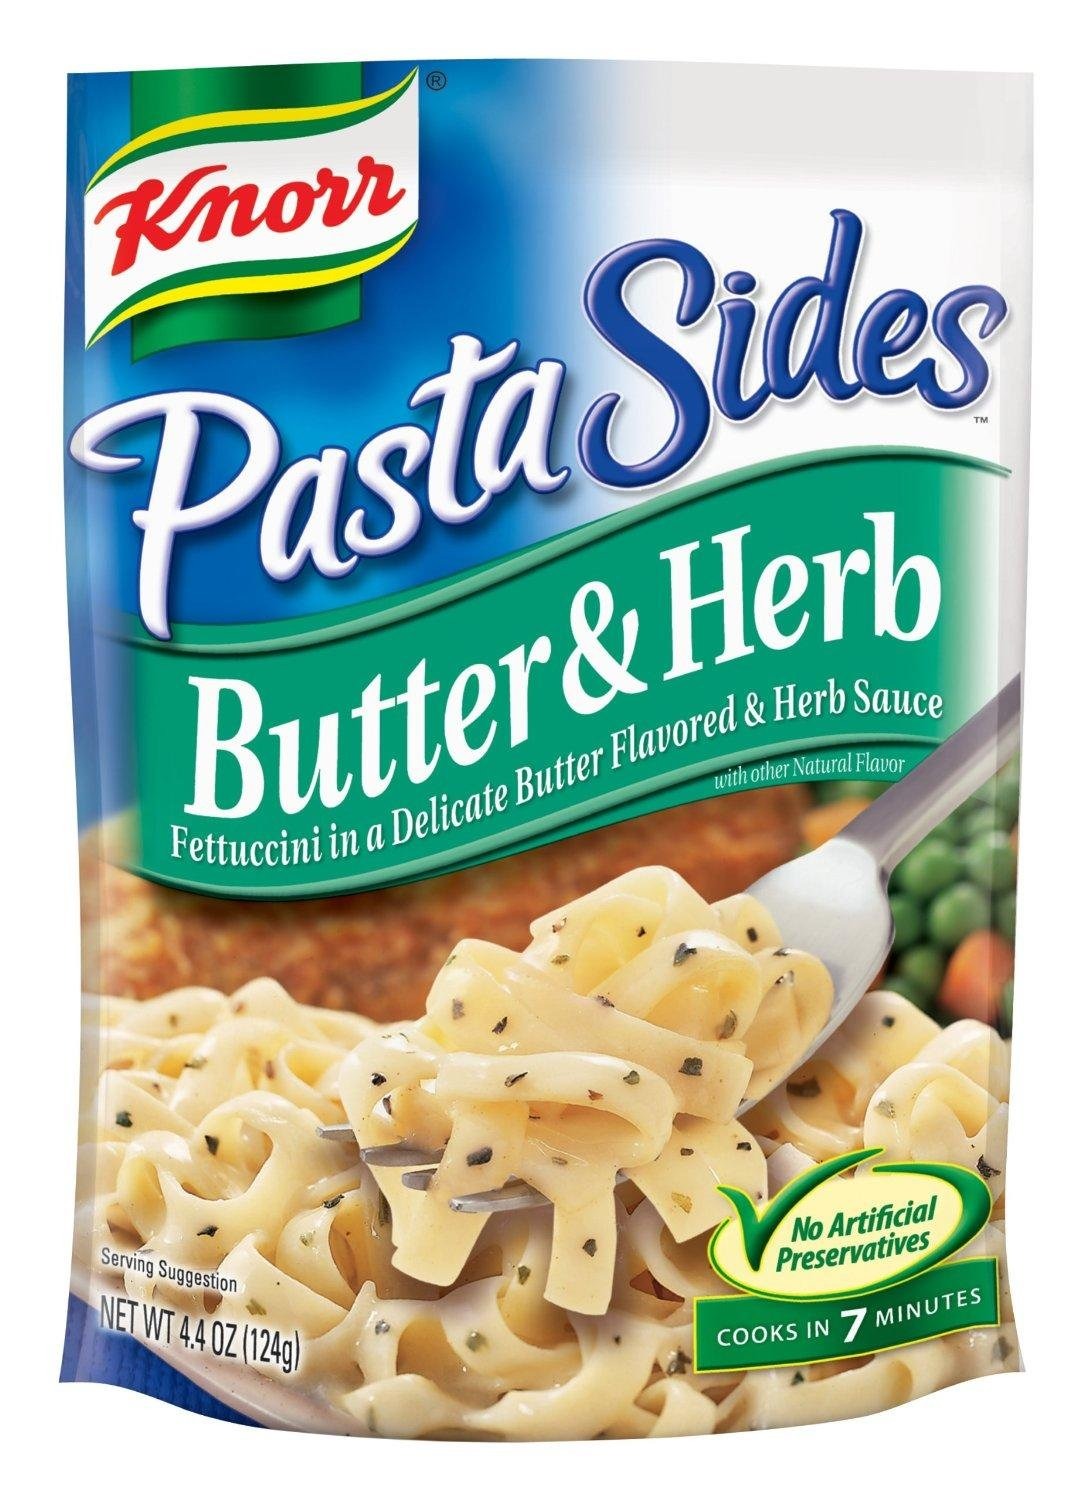
Item Name: Knorr Pasta Sides: Butter & Herb Fettuccini (Pack of 4) 4.4 oz Bags
Bullet Point 1: Fettuccini in a Delicate Butter Flavored & Herb Sauce
Bullet Point 2: 4 Pack Listing
Value: 4.0
Unit: Count

Price: 11.62